Joko gegen Klaas – Das Duell um die Welt

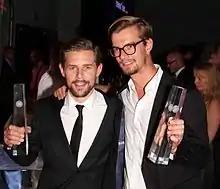
Heufer-Umlauf and Winterscheidt at the German Television Award 2012

It is a show that pins its two stars against one another in a series of challenges all over the globe. Hosts Joachim ‘Joko’ Winterscheidt and Klaas Heufer-Umlauf give each other a series of outrageous and tough challenges in countries all over the world; they know where they're going but have no idea what they will have to do until they get there. It is a travel game show and reality series where each host tries to push the other to their limits in an attempt to be crowned the "world champion" by taking on all the obstacles and coming out on top as the one who has won the battle for world domination.